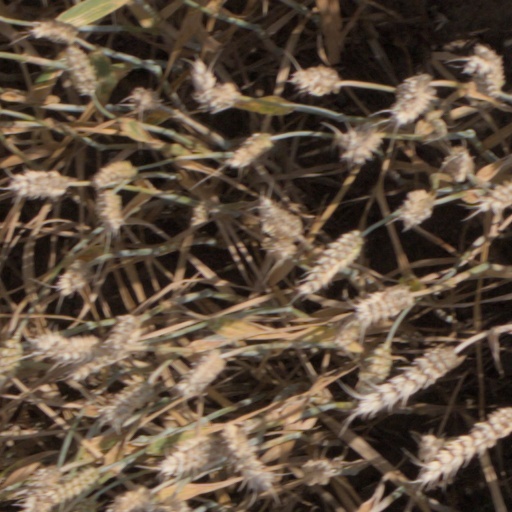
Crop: wheat